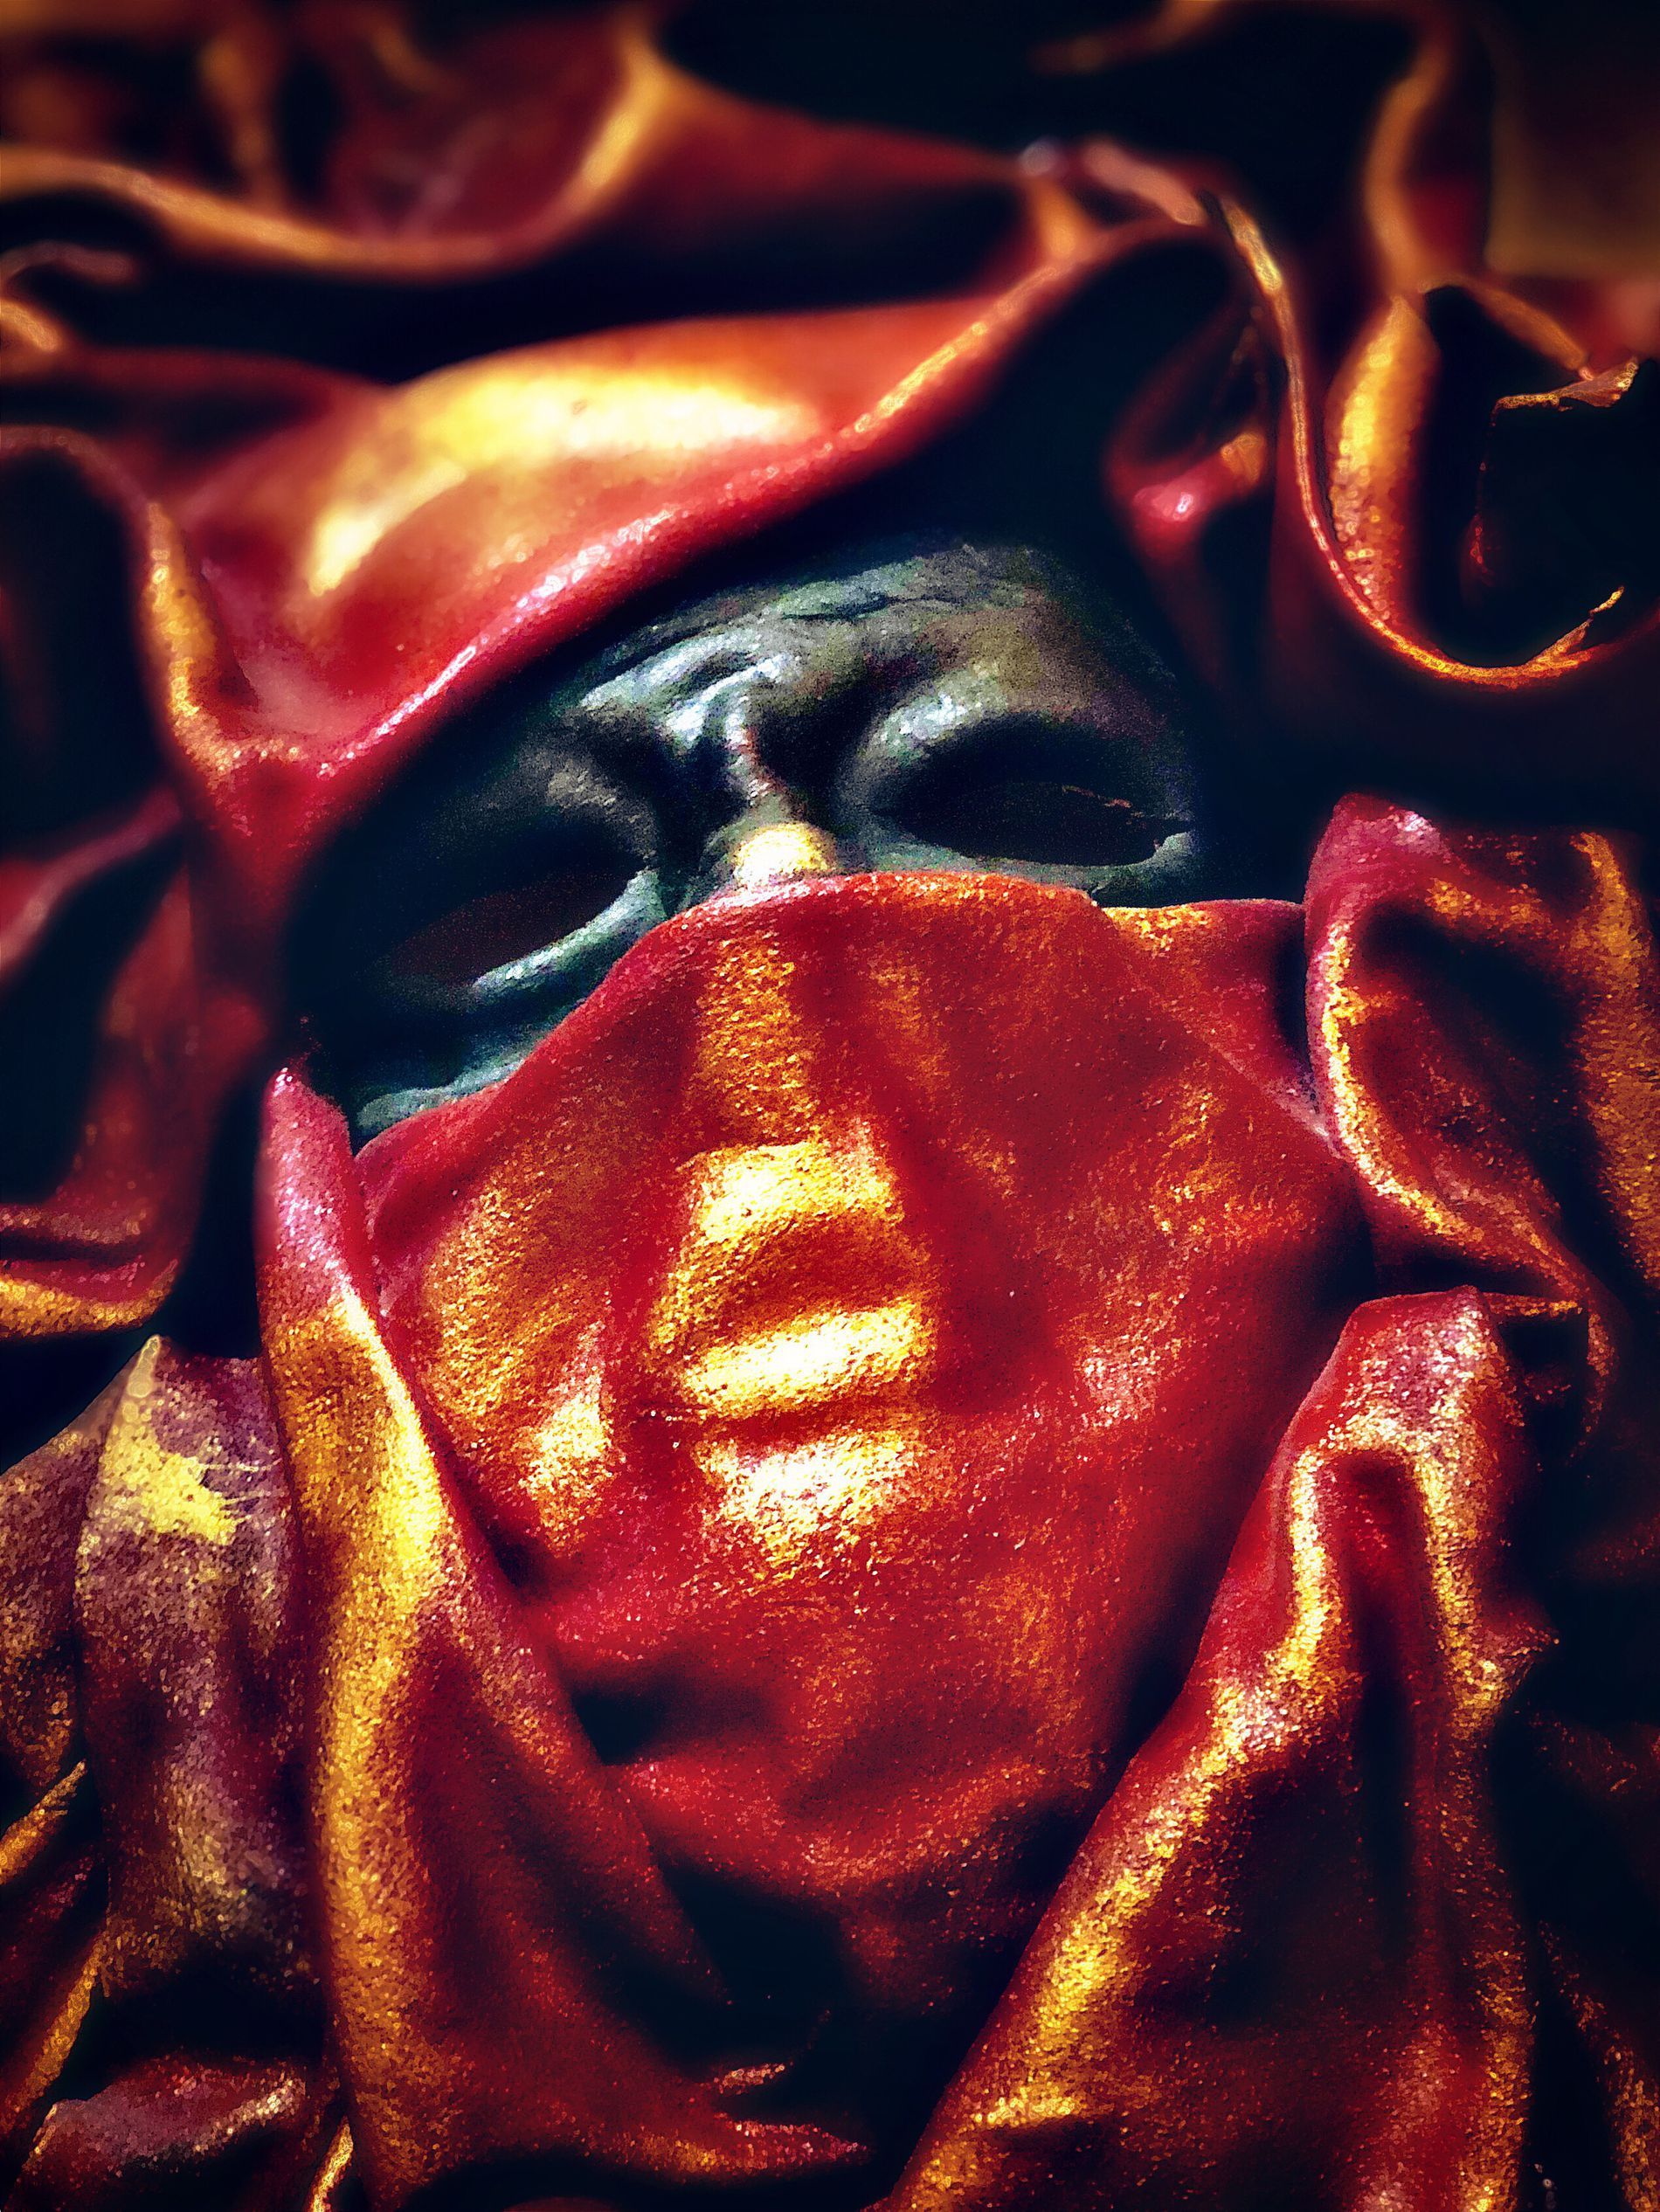
Face mask under Fabric
This is a dramatic image of a face mask under a fabric, showing only the eyes and part of the nose. The mask has dark skin tone.
This is a close-up portrait of a face mask dramatically covered under shimmering red and gold fabric, showing only the eyes and part of the nose. It’s a dark grey mask. Overall, the image evokes a sense of drama, mystery, and art appreciation.
Labels: Velvet, Silk, Baby, Person, Face, Head, Mask, Fabric
Camera: Apple iPhone X
Lens: iPhone X back dual camera 6mm f/2.4
Aperture: F2.4
Exposure: 1/9 sec
ISO: 160
Focal length: 6